Ayudha katti

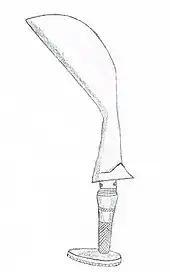
A sketch of the "prestige" ayudha katti with the most common shape of the blade.

The length of the ayudha katti varies greatly. Some ayudha katti can reach up to long. There are two known forms of the ayudha katti. The 'war' form is mainly used for melee combat, and the 'prestige' form is worn for daily use. Unlike the prestige form, the war ayudha katti lacks the egg-shaped pommel plate on the base of the hilt. The ayudha katti is one of the rarest of the edged- weapons.